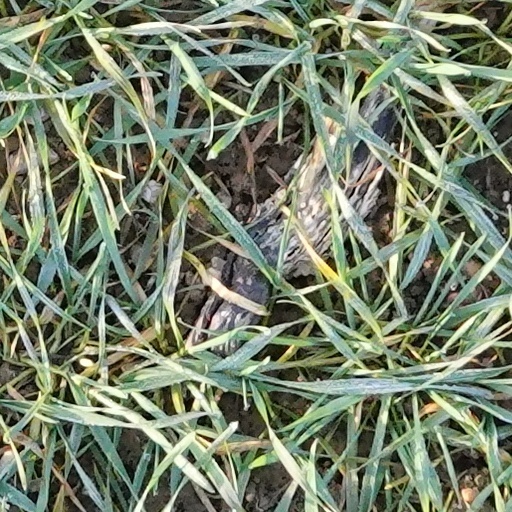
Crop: wheat